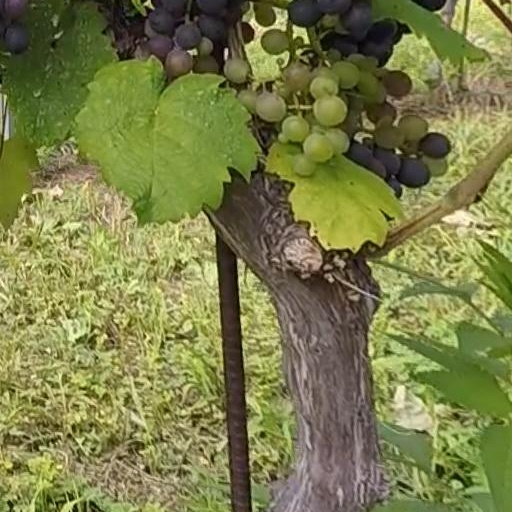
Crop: grape